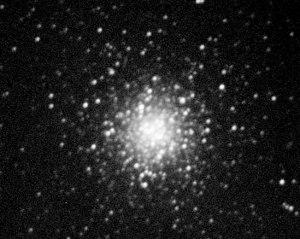
Les objets de Messier sont une liste d'objets astronomiques catalogués par l'astronome français Charles Messier dans son Catalogue des Nébuleuses et des Amas d'Étoiles, publiée en 1771, puis étendue dans sa dernière édition en 1966.